Borbála Nádasdy

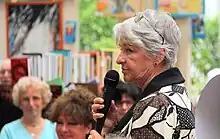
Countess Borbála Nádasdy in Budapest, 2012.

Countess Borbála Nádasdy de Nádasd et Fogarasföld (born 1939) is a Hungarian noble, ballet master and author.